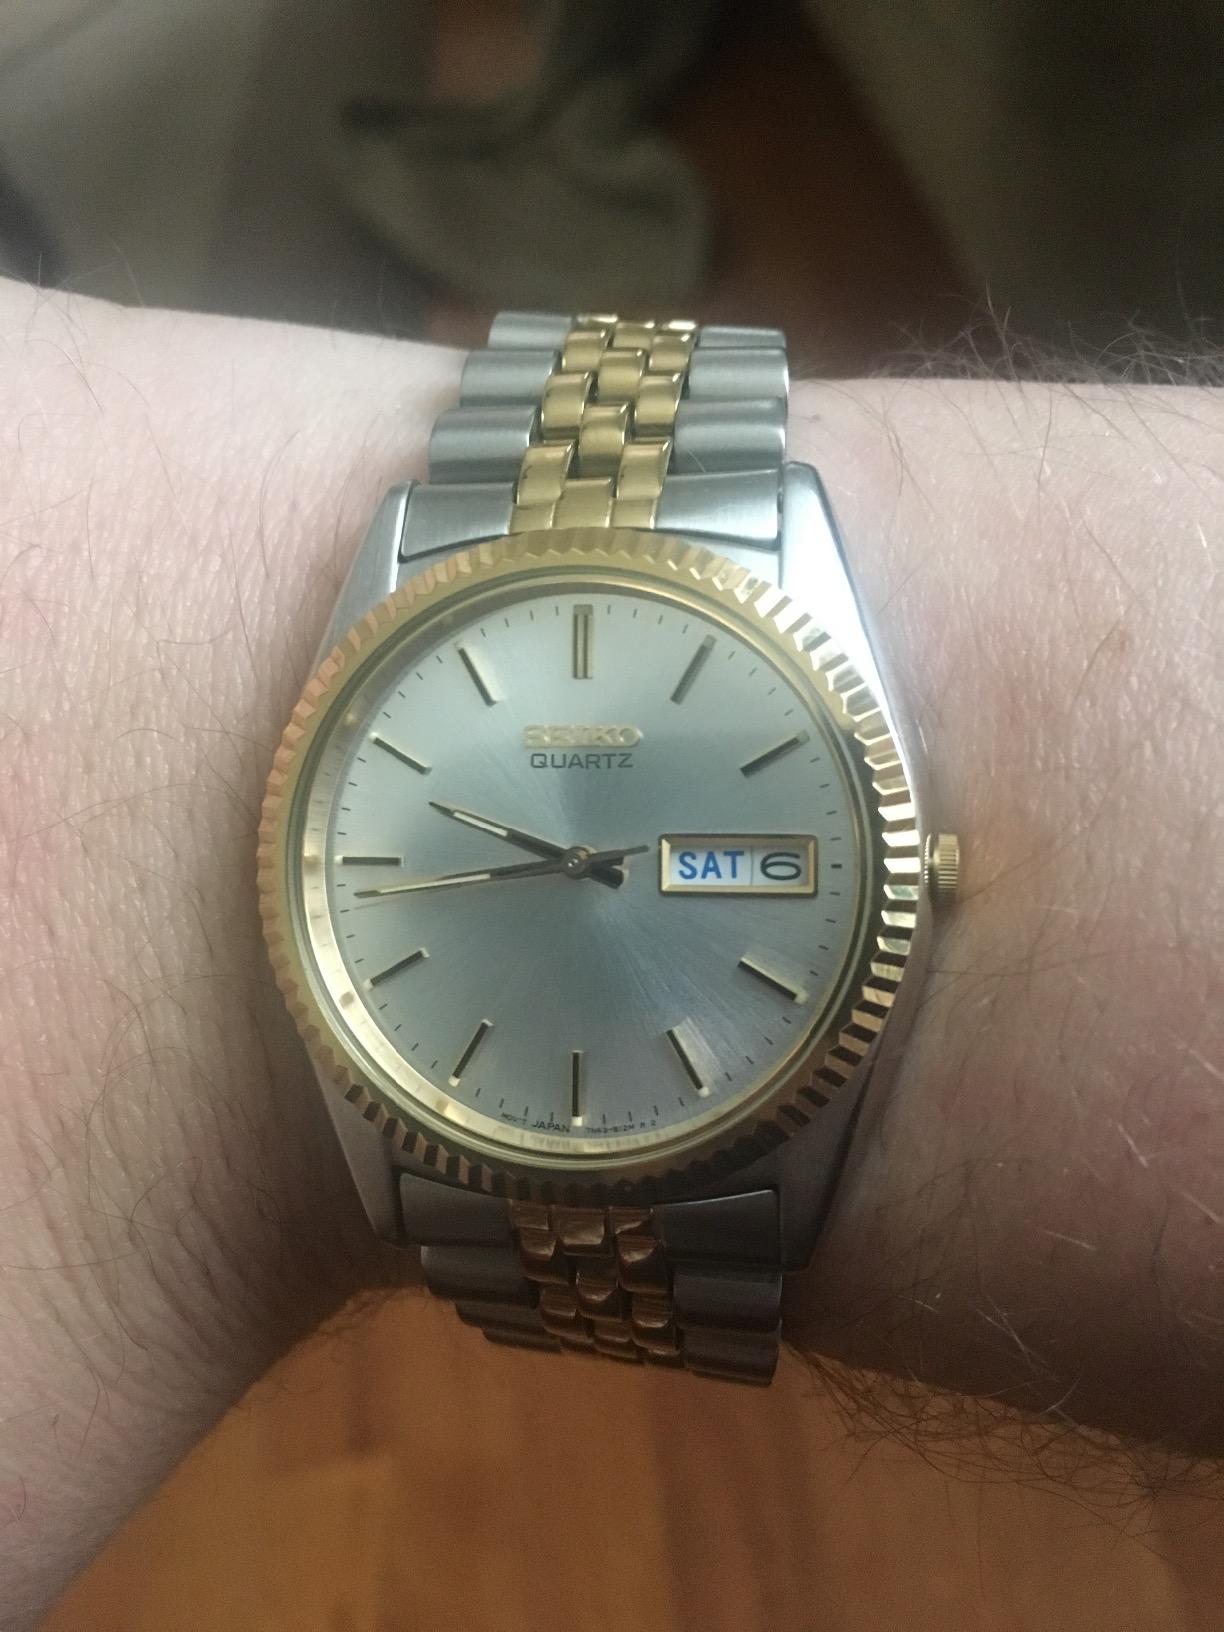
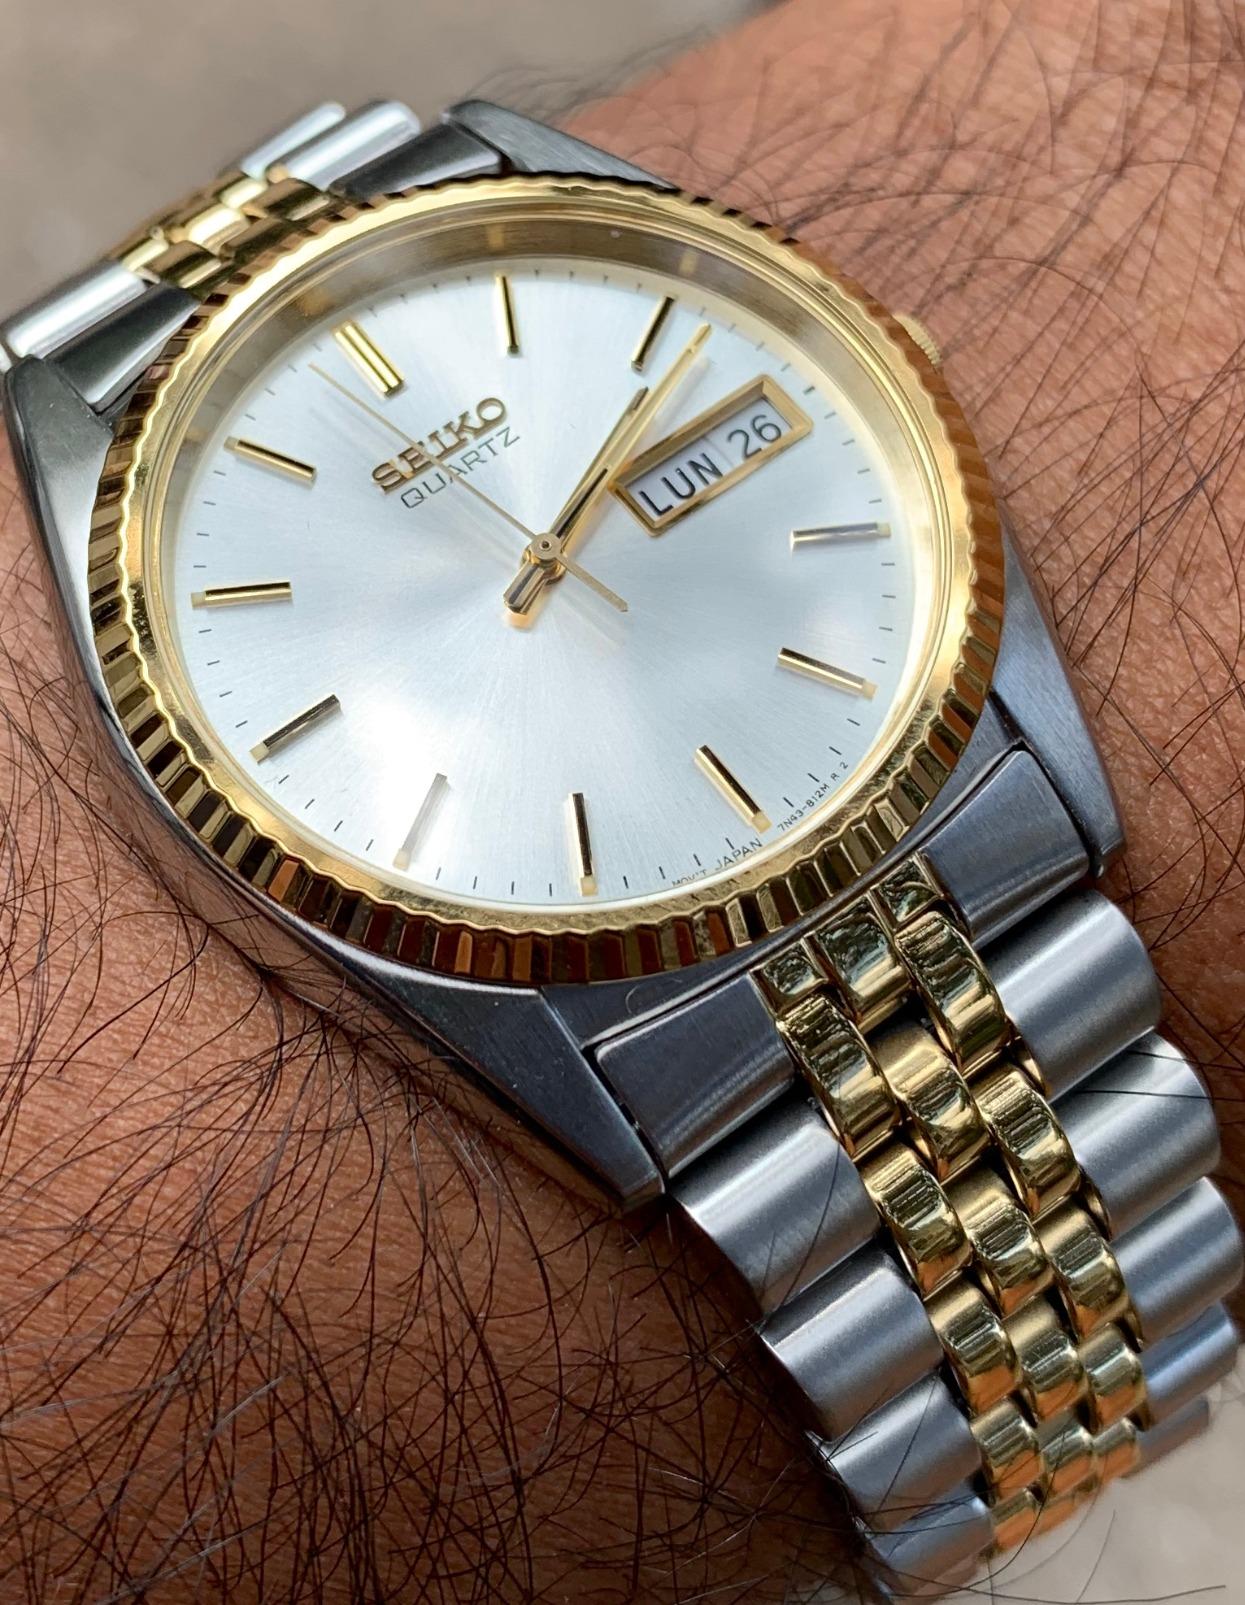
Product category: accessories_watch
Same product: yes